Konstantin Ivashchenko

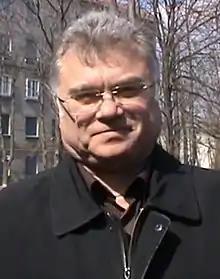

Konstantin Vladimirovich Ivashchenko (born 3 October 1963) is a Russian-Ukrainian Pro-Russian politician and businessman who served as the "de facto" mayor of Mariupol from 6 April 2022 to 23 January 2023, following the capture of the city by the Donetsk People's Republic (DPR) and Russian troops.